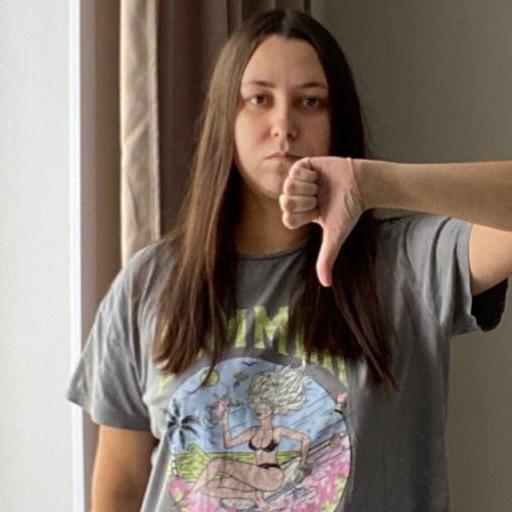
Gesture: dislike